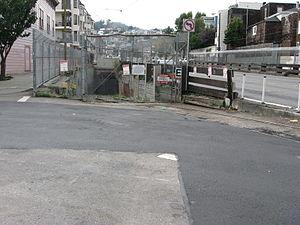
Le Muni Metro de San Francisco est un système de métro léger composé de sept lignes. Son tronçon principal se trouve sous Market Street au-dessus des lignes du BART.